Loom

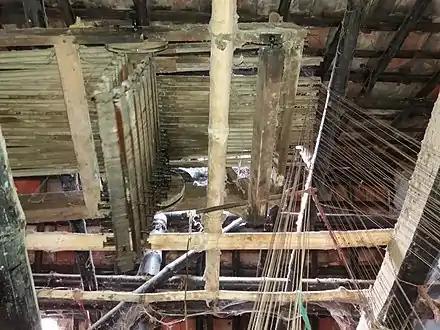
Dobby-loom control mechanism. The pegs driven into the bars (hung in a loop on the left) each lift one "treadle" in a pre-determined pattern, like lifting the teeth of a music box. Hooghly District, West Bengal, 2019

Rigid heddles are generally used on single-shaft looms. Odd warp threads go through the slots, and even ones through the circular holes, or vice versa. The shed is formed by lifting the heddle, and the countershed by depressing it. The warp threads in the slots stay where they are, and the ones in the circular holes are pulled back and forth. A single rigid heddle can hold all the warp threads, though sometimes multiple rigid heddles are used.